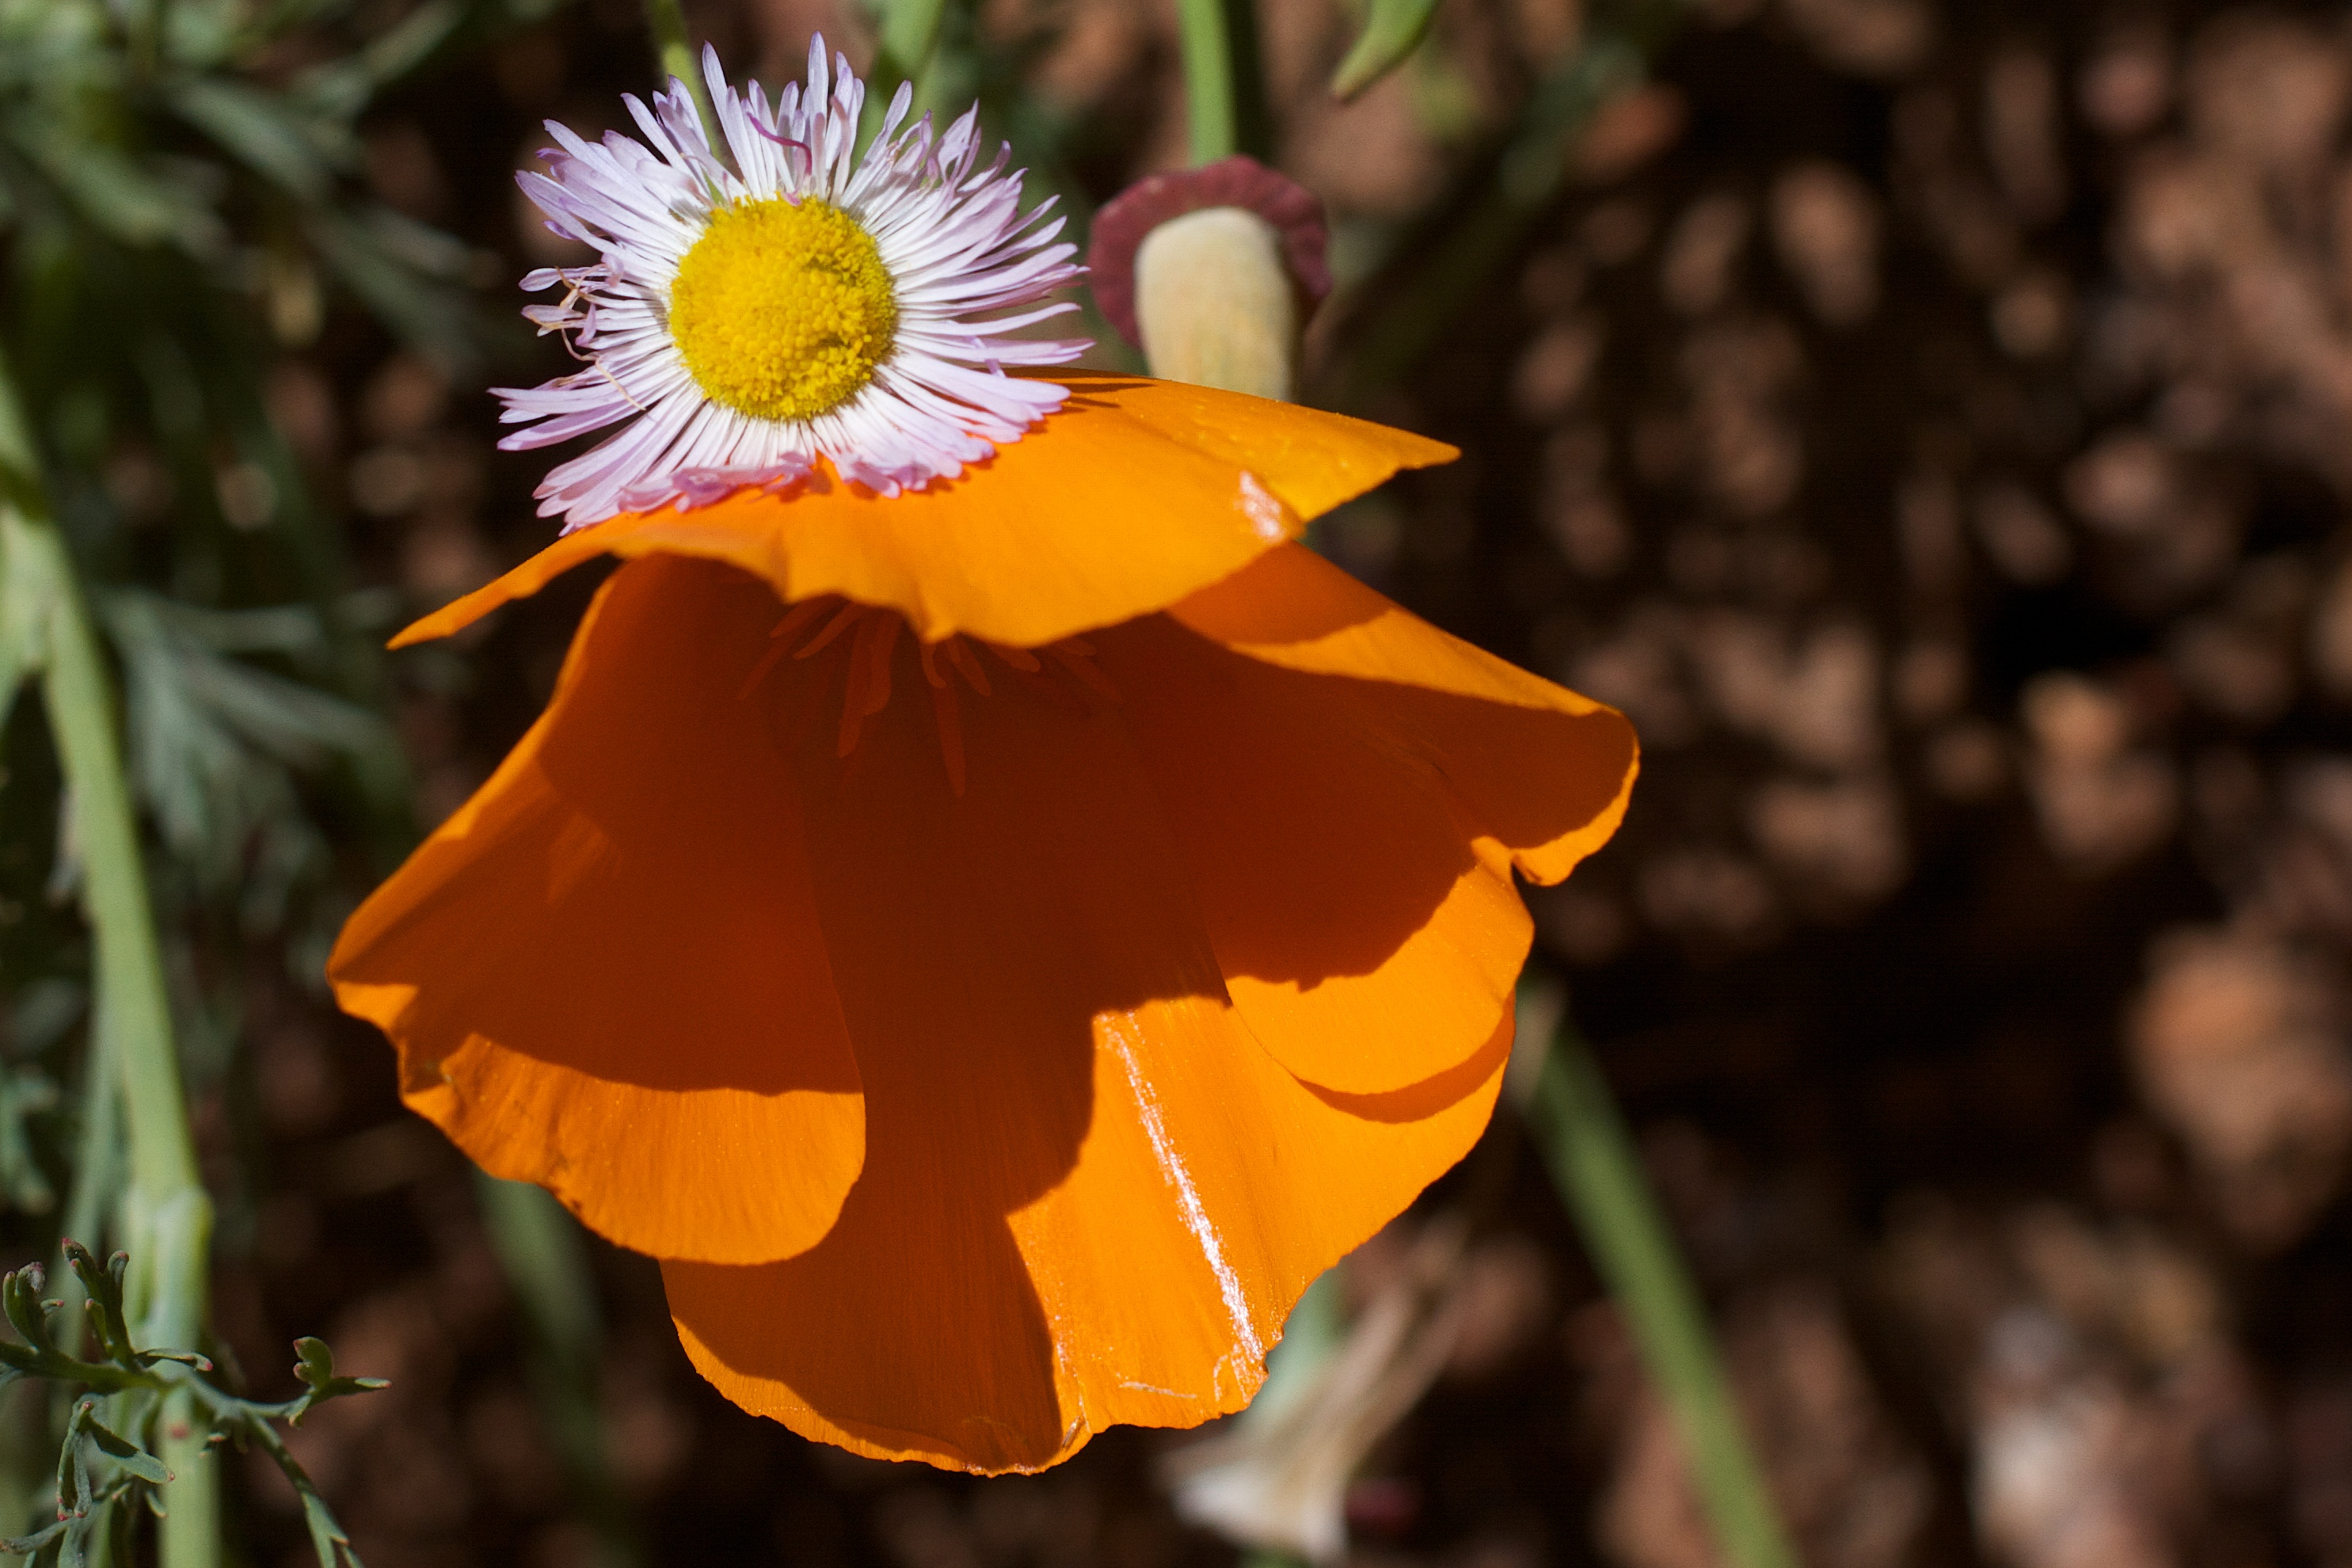
nature, plant, leaf, flower, petal, autumn, botany, yellow, flora, wildflower, close up, macro photography, flowering plant, plant stem, land plant